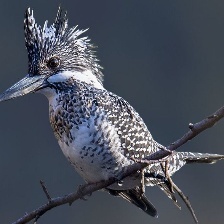
Species: CRESTED KINGFISHER
Scientific name: MEGACERYLE LUGUBRIS